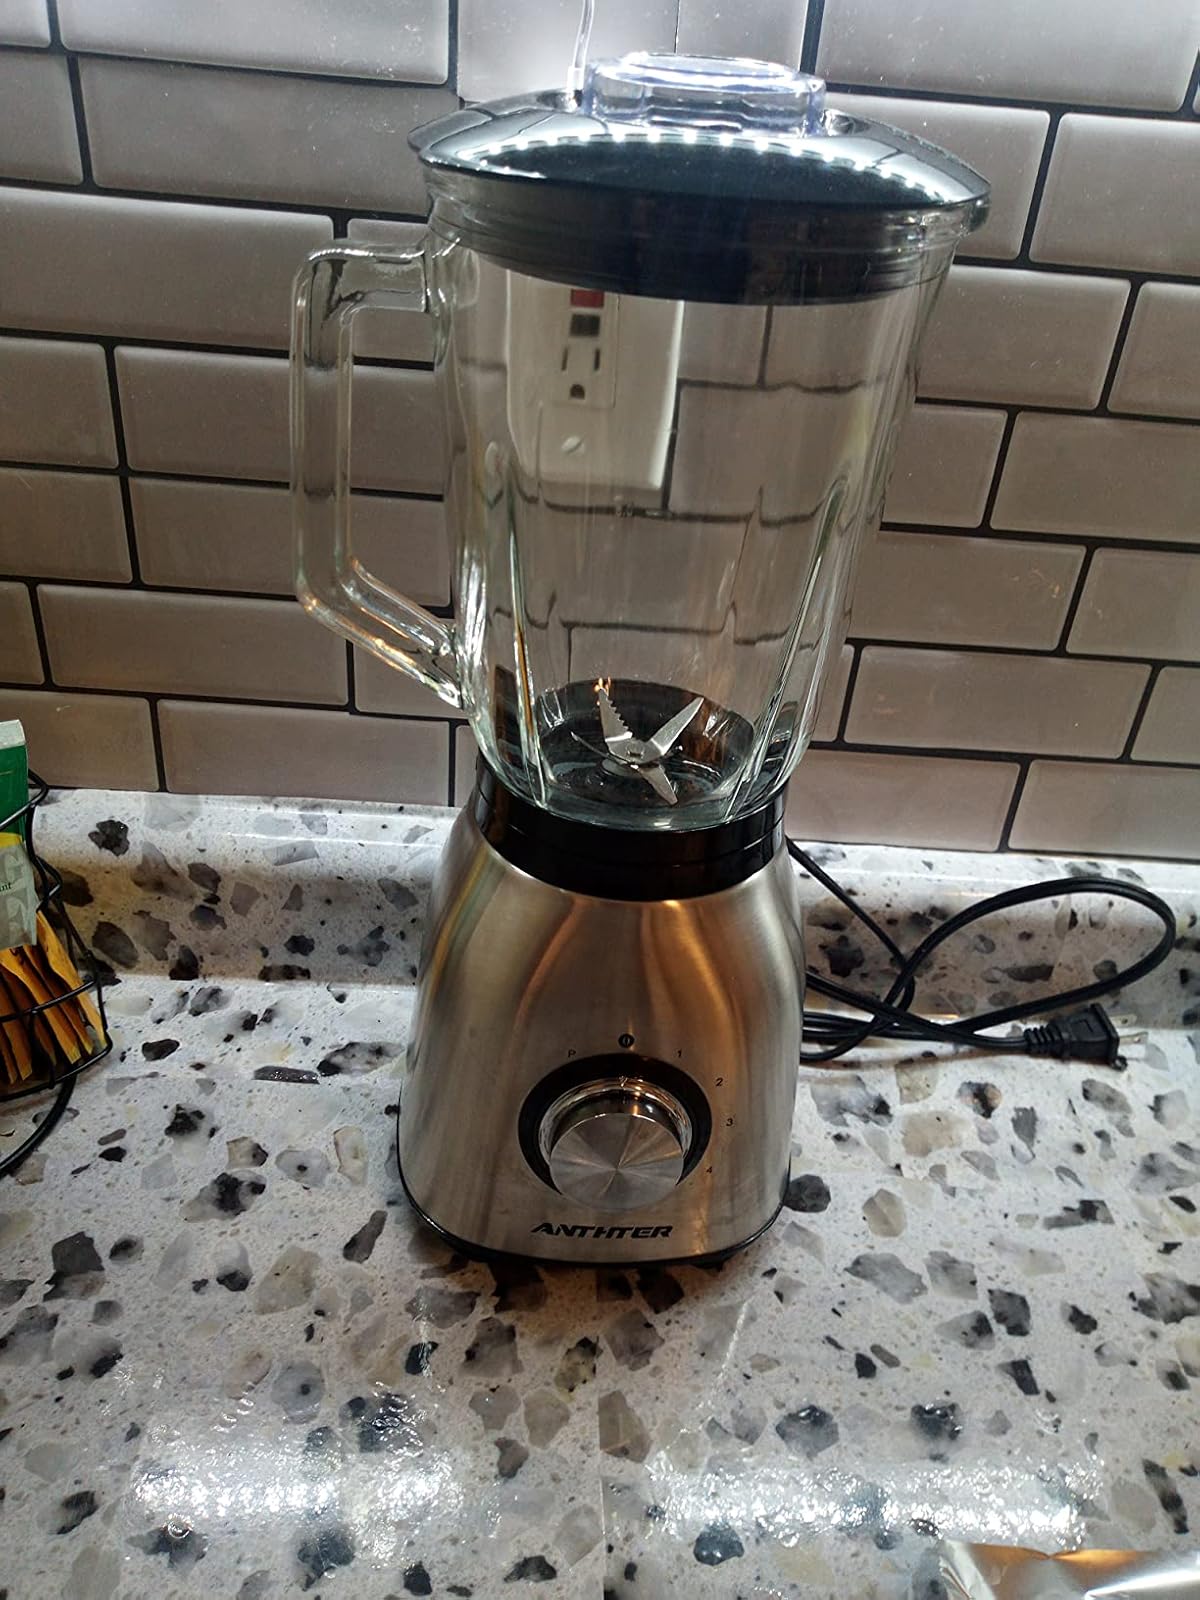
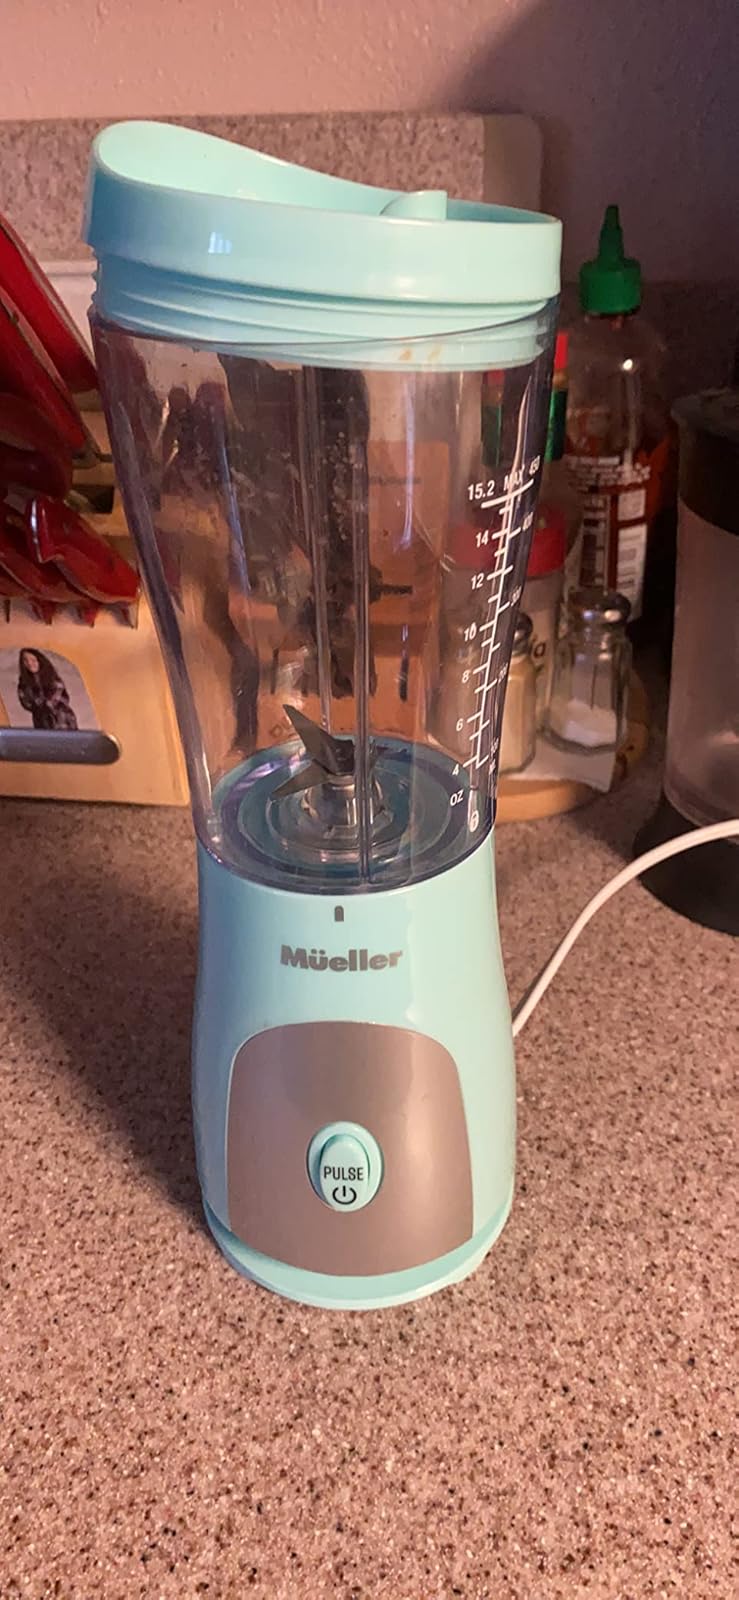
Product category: items_blender
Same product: no